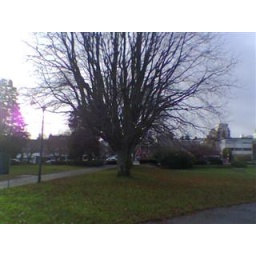
Bare tree limbs in the afternoon sunshine. In summer, these trees are huge bushy green clouds of leaves.